An American in Toledo

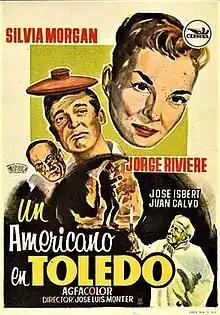

An American in Toledo (Spanish: Un americano en Toledo) is a 1960 Spanish comedy film directed by Carlos Arévalo and José Luis Monter and starring Silvia Morgan and Georges Rivière. It was shot in Agfacolor and distributed by CIFESA films.